List of British deception formations in World War II

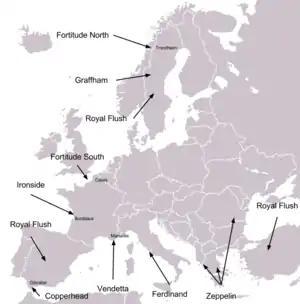
Map depicting the targets of all the subordinate plans of "Bodyguard"

Deception formations was not limited to British forces. Notional American, British Indian, Canadian, French, Greek, New Zealand, and South African formations were also fabricated. To create and maintain the illusion of these notional formations, various methods were undertaken. At a basic level, British intelligence purposely leaked information and started rumors that would eventually reach Axis intelligence services. This included planting information to be found by foreign diplomats. The notional formations were given insignia and efforts were made to include them on official documents that contained real formations. It was reasoned that the documentation would help to create a general belief that these fake formations existed, and if captured they would further aid the deception. Insignia was worn by soldiers and painted on vehicles. These were then publicly displayed for willing or unwitting Axis informants. Passes and identity cards were manufactured and then "lost" where they could find their way into Axis hands. Dummy tanks covered in tarpaulins were routed through populated areas, and dummy parachutists were dropped near Cairo to simulate parachute training. Wireless traffic was created for the fictional formations. For the benefit of Axis aerial reconnaissance, dummy tanks, fake tank tracks, and fake camps were constructed and moved around to create the fictitious presence of additional armoured formations. Furthermore, MI5, the British security service, had eliminated the German spy ring within the UK. Thereafter, they operated a series of double agents known as the Double-Cross System. These double agents were used to feed German military intelligence information about real and fake formations, their insignia, movements, and provided entire fictitious orders of battle. Due to Ultra, the breaking of German encrypted communications, the British were able to read German coded messages and verify the success of their efforts.